Mórocz

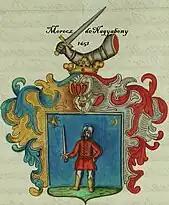

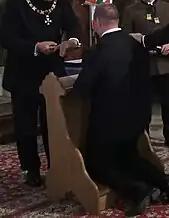

The successor of the tradition of the family today is Róbert Mórocz (* 1985, Bratislava), unofficial full name chevalier (hu. vitéz) John Róbert Maria Mórocz de Nagyabony (German: ritter von, Hungarian: vitéz nemes). Róbert inherited the Chivalry from his great-grandfather, chevalier András Mórocz de Nagyabony (* 1891 – † 1958). He was knighted by Joseph Charles of Habsburg-Lorraine, Archduke of Austria and Crown Prince of Hungary, as a heritable successor of the bloodline in 2022 in Máriapócs (Hungary). Róbert is a member of the Order of Vitéz. His wife is dame Andrea Resek (married Mórocz Reseková), whose great-great-grandfather Karl Reszek was a long-time magistrate in Malacky (1856-1867), a town west of Bratislava region.